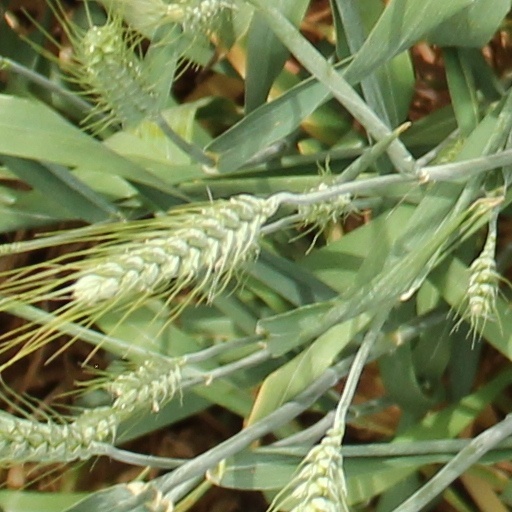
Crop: wheat